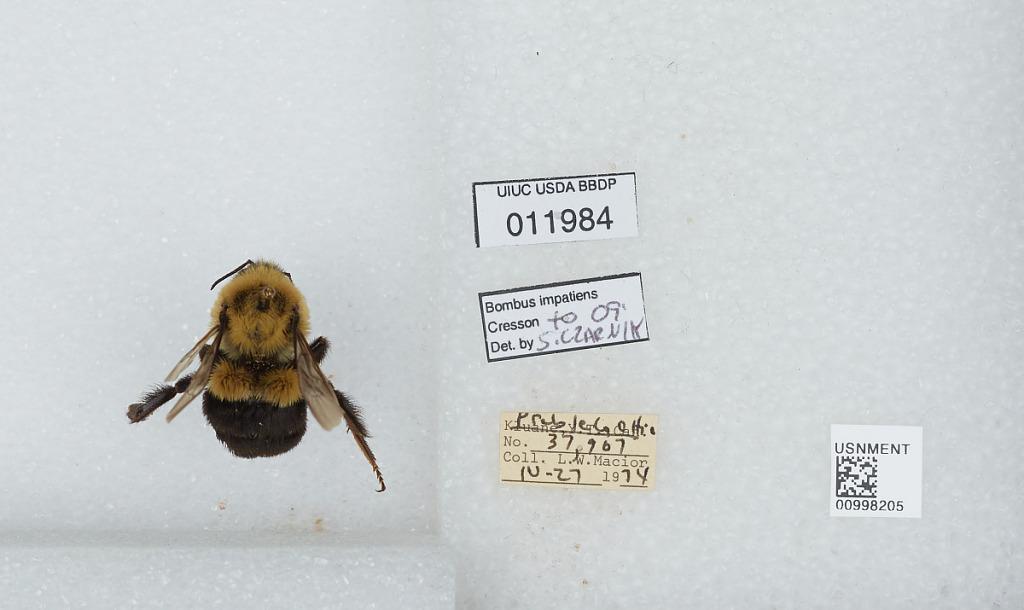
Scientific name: Bombus (Pyrobombus) impatiens Cresson
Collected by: L. Macior
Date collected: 1974-10-27
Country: United States
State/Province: Ohio
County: Preble
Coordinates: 39.7778, -84.6897
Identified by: Czarnik, S.